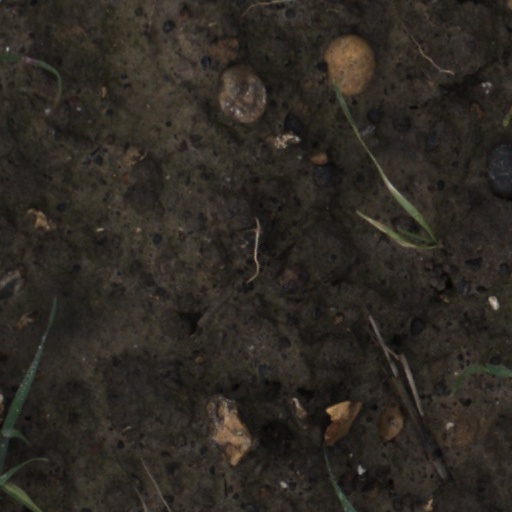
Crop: wheat